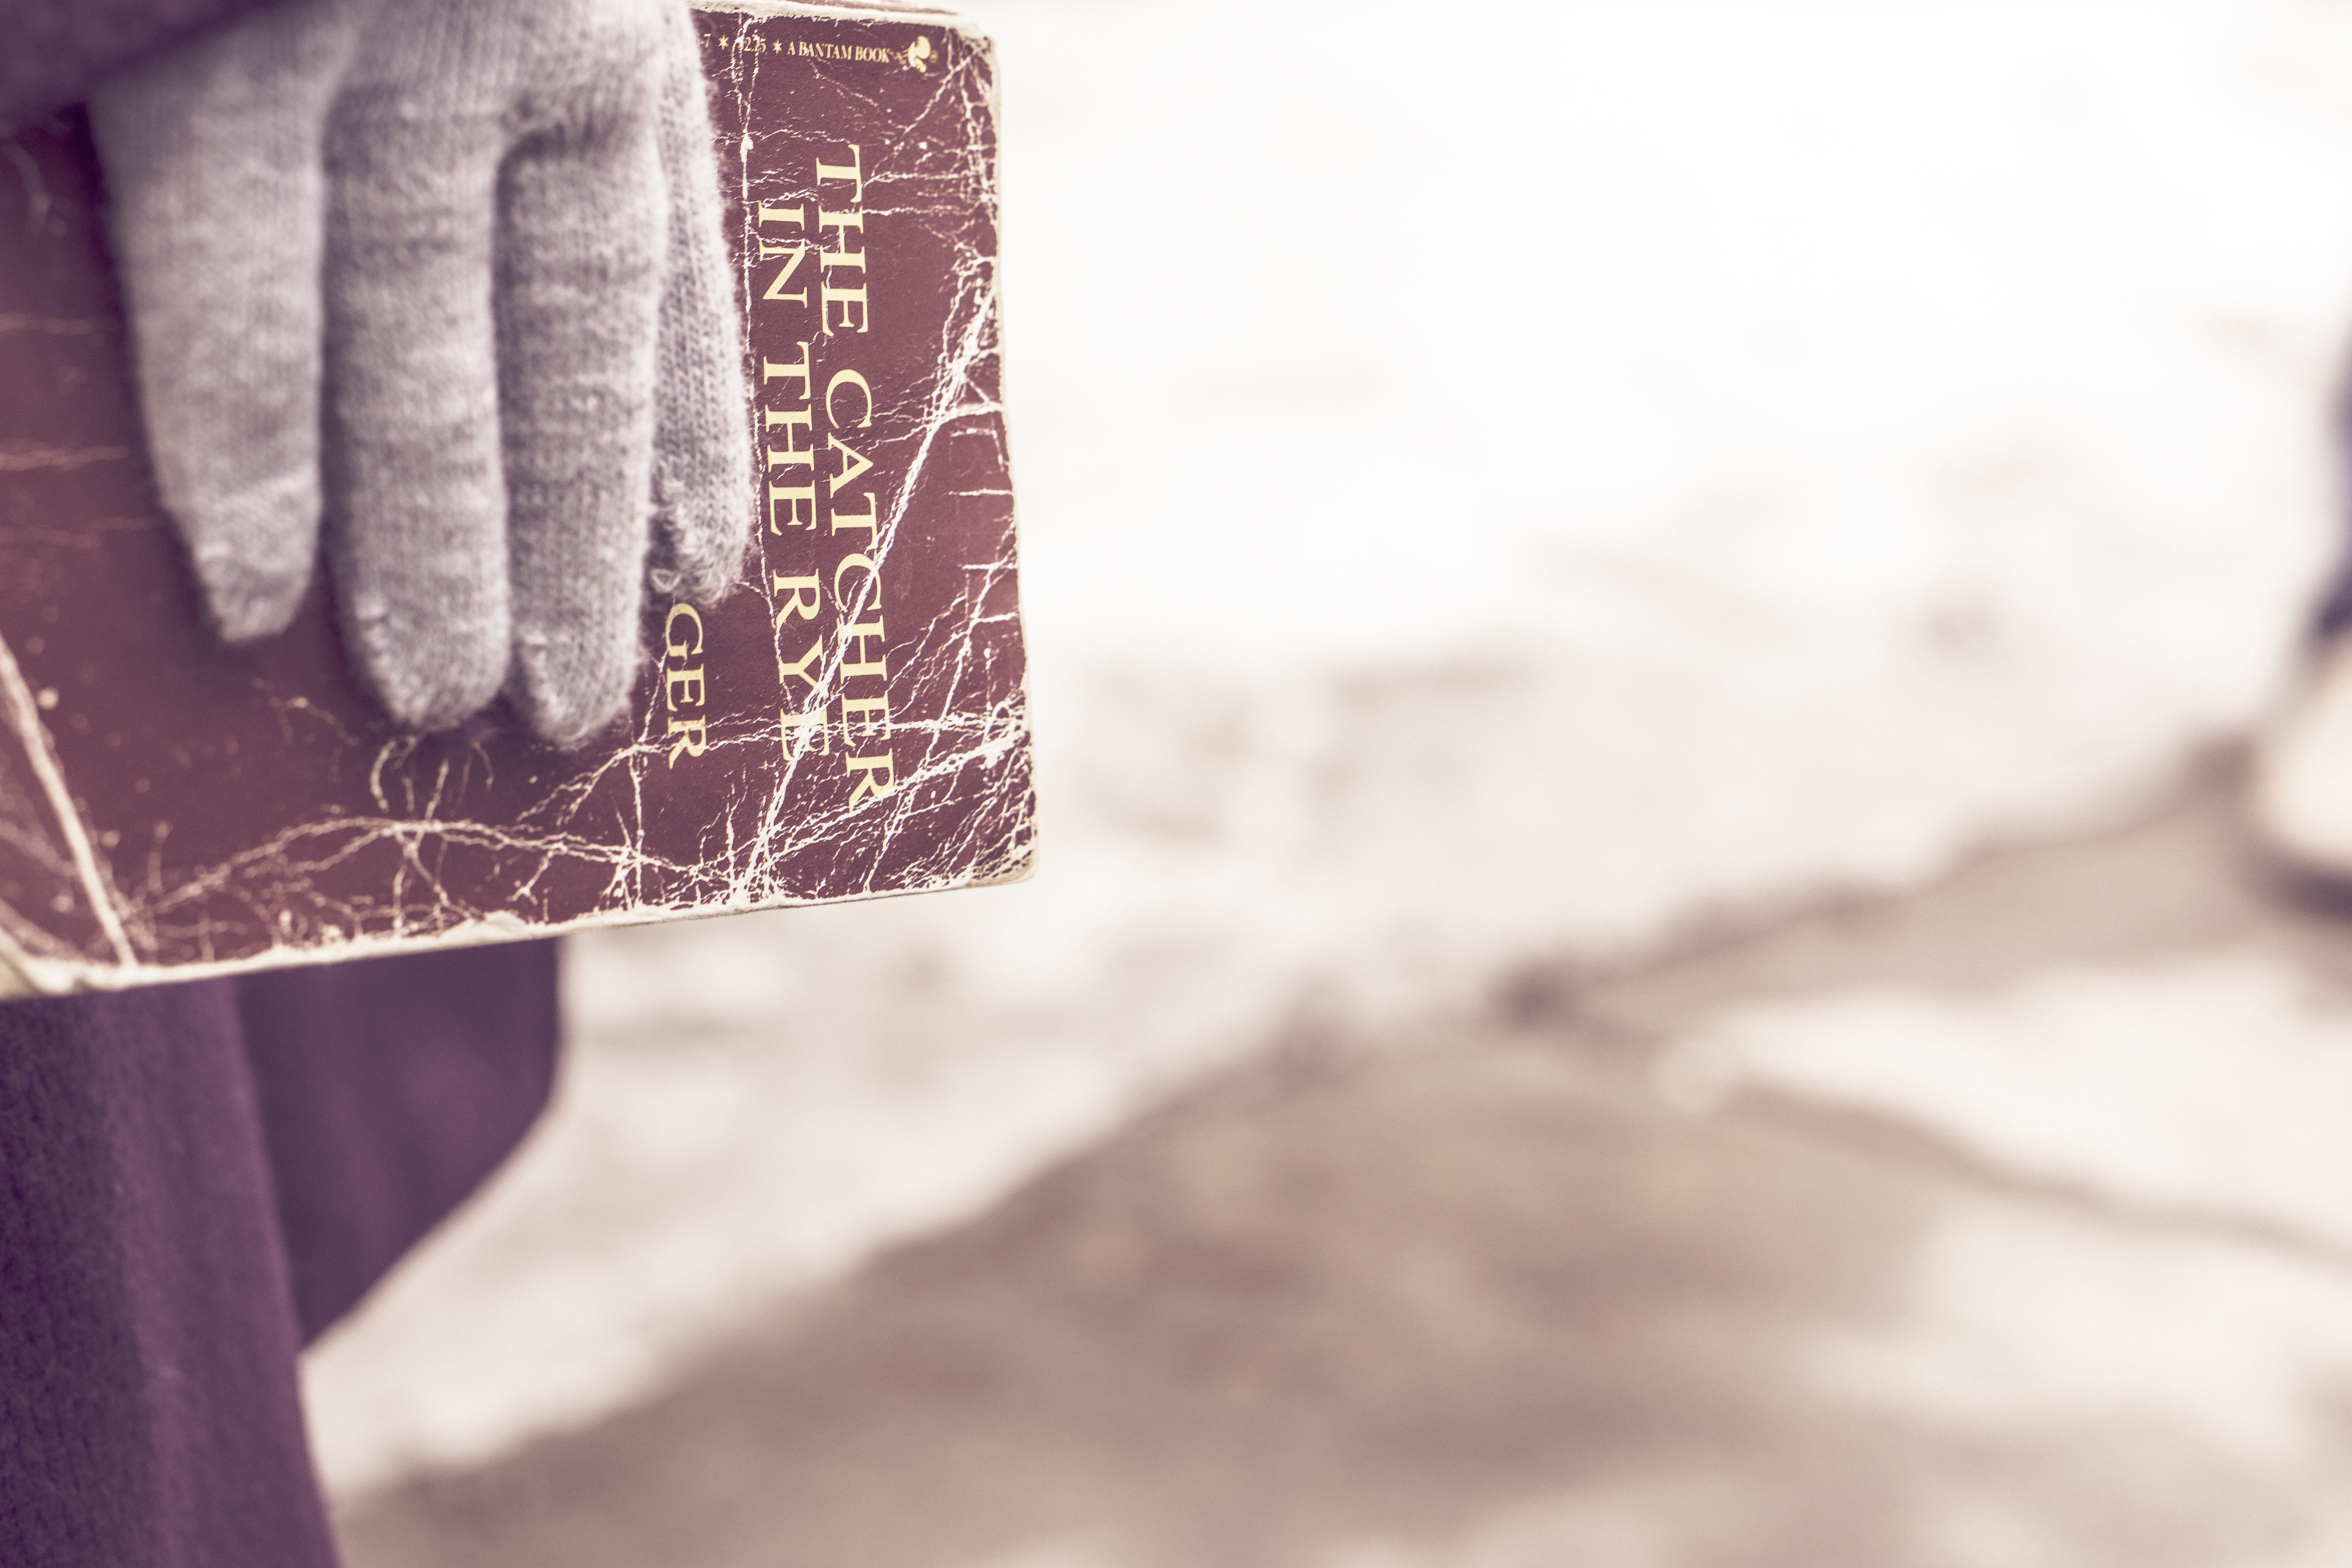
hand, book, novel, white, photography, spring, color, pink, close up, focus, literature, photograph, jerome david salinger, the catcher in the rye